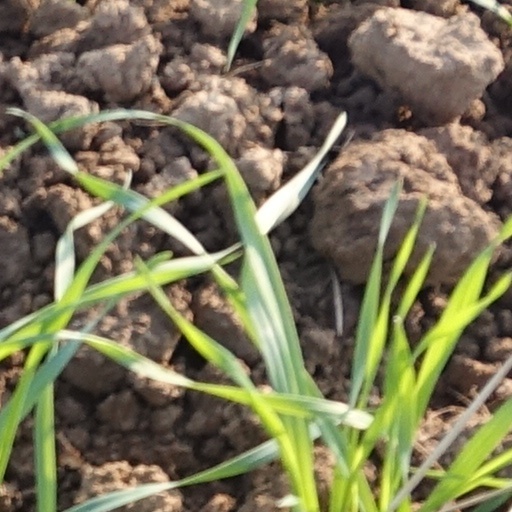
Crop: wheat